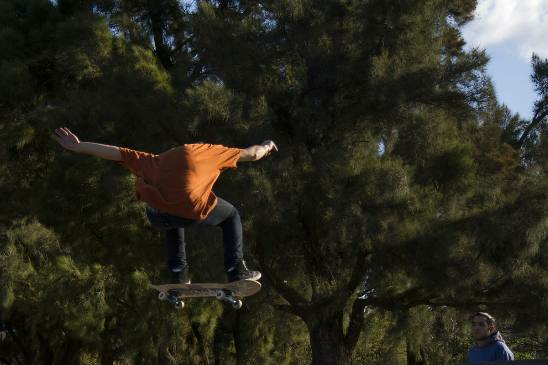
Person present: Yes